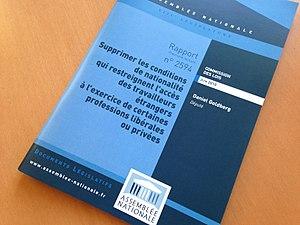
Rapport de la Commission des lois de Daniel Goldberg sur la proposition de loi 2594 sur les conditions de nationalité posées à l'accès de certains métiers (juin 2010)
En France, le droit des étrangers constitue la réglementation qui organise non seulement l'entrée des ressortissants étrangers sur le territoire français, mais aussi leur séjour et leur sortie. Il a été codifié dans le CESEDA.